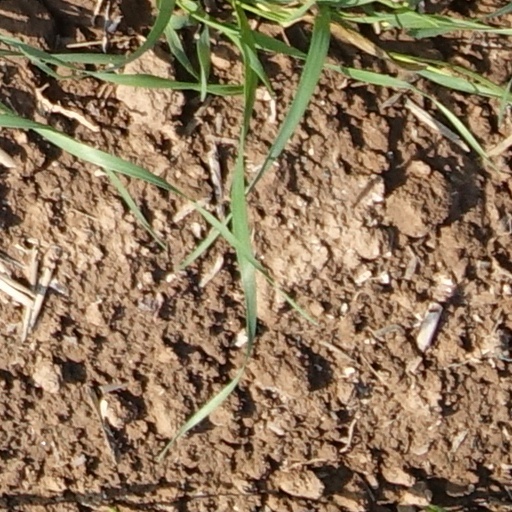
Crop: wheat